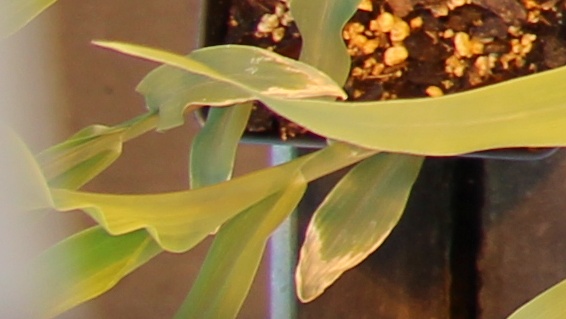
Label: Corn